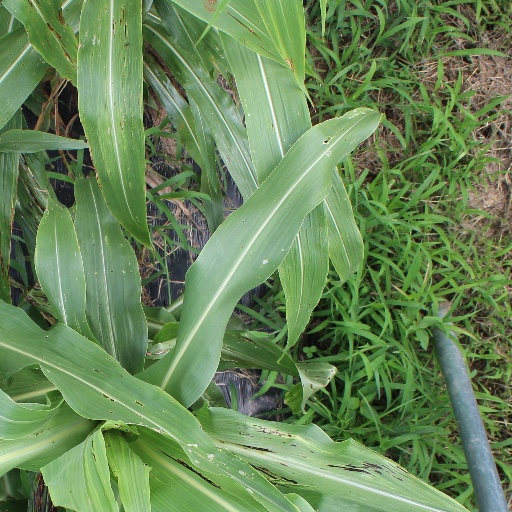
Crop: sorghum